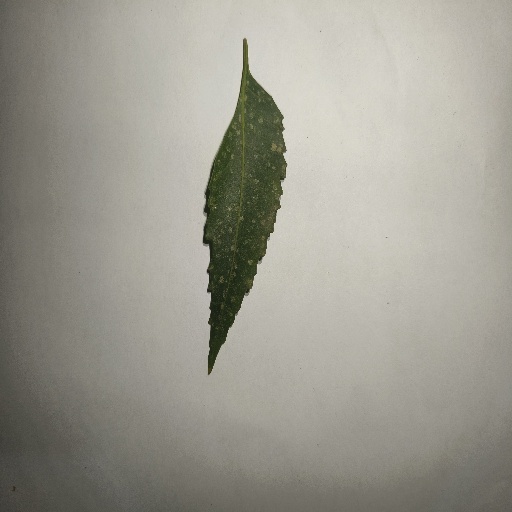
Species: Neem
Leaf condition: Powdery Mildew